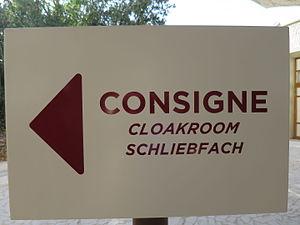
L’eszett, noté ‹ ß › en minuscule, et ‹ ẞ › en majuscule, est une lettre utilisée uniquement dans la langue allemande et est également appelée « scharfes S ». Elle représente une ligature de « ss » utilisée sous certaines conditions. Cette lettre ne doit pas être confondue avec la lettre latine bêta minuscule ‹ ꞵ › ni avec la lettre grecque bêta minuscule ‹ β ›, auxquels elle ressemble graphiquement, mais avec lesquelles elle n'a aucun lien.